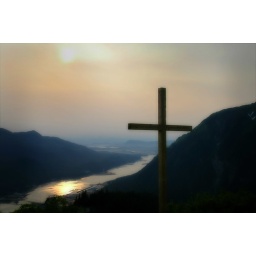
A replica of a cross that had originally been put in this spot on the mountain in the 1800s.